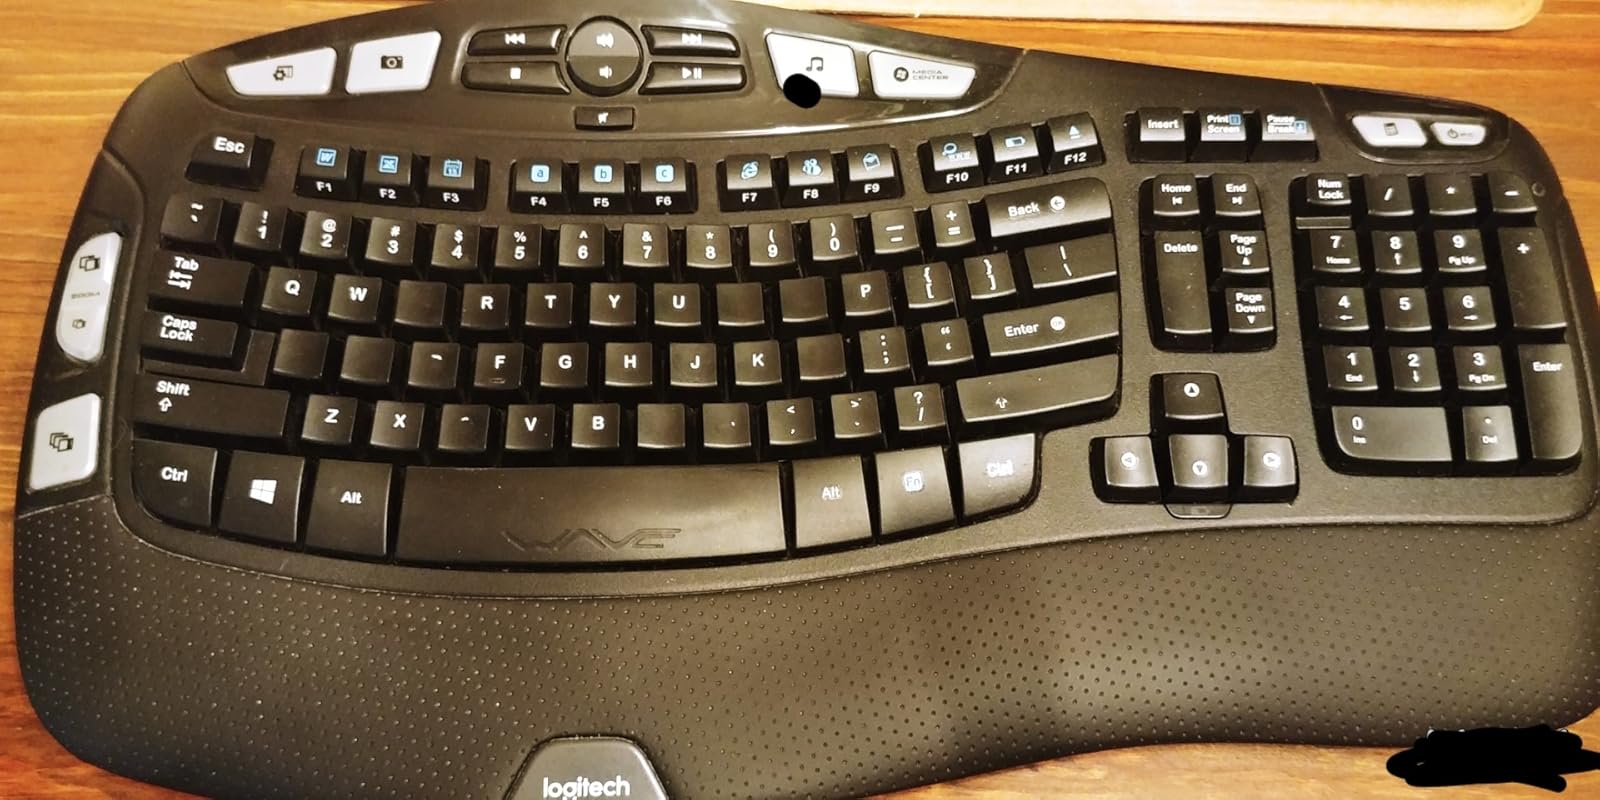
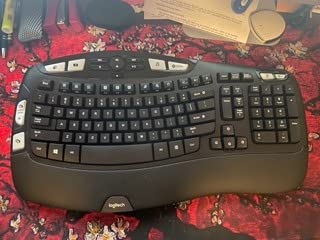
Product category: keyboard
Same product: yes